Security Branch (South Africa)

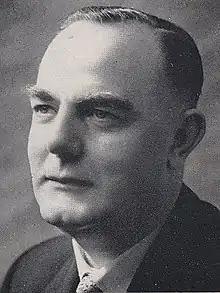

The early 1960s in South Africa were characterised by an intensification of political repression, following the Sharpeville massacre; the banning of the African National Congress (ANC) and the Pan Africanist Congress (PAC) and the establishment of their military wings, Umhonto weSizwe (MK) and Poqo; and the beginning of the armed struggle, including a year-long sabotage campaign by MK. At this time, the Security Branch had a modest staff complement of about 200 officers, of whom about half were black. In 1963, however, Hendrik van den Bergh was appointed commanding officer of the Branch, and it hardened and expanded during his tenure. The SAP's budget increased significantly in subsequent years, with much of the increase absorbed by the Branch. By 1964, all four floors of the Compol Building in Pretoria, which previously had housed the broader SAP, were occupied by the Branch's national headquarters.